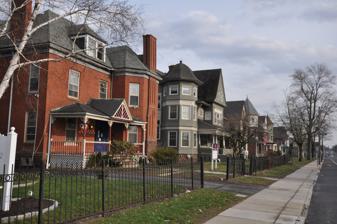
Building: Parkside Historic District (Hartford, Connecticut)
Country: United States of America
Year built: 1885
Historic district in Connecticut, United States United States historic place Parkside Historic District U.S. National Register of Historic Places U.S. Historic district Show map of Connecticut Show map of the United States Location 176-230 Wethersfield Ave. (even numbers), Hartford, Connecticut Coordinates 41°45′1″N 72°40′26″W / 41.75028°N 72.67389°W / 41.75028; -72.67389 Area 2.6 acres (1.1 ha) Built 1885 ( 1885 ) Architectural style Colonial Revival, Queen Anne NRHP reference No. 84001048 Added to NRHP May 31, 1984 The Parkside Historic District encompasses a fine collection of Queen Anne Victorian houses lining the east side of Wethersfield Avenue north of Wawarme Avenue in southern Hartford, Connecticut .  This area was developed in the 1880s and 1890s by Mrs. Elizabeth Jarvis Colt , widow of arms manufacturer Samuel Colt , out of a portion of their extensive estate.  Of this development, a row of nine houses now remains; it was listed on the National Register of Historic Places in 1984. Description and history When Samuel Colt established his arms factory in Hartford, part of the adjacent land became his extensive personal estate.  The bulk of that estate became Hartford's Colt Park, with his mansion house, Armsmear , a National Historic Landmark and part of the nascent Coltsville National Historical Park at the northwest corner.  South of Armsmear, along Wethersfield Avenue, the estate grounds housed an apple orchard.  Colt built a home for his brother James south of Armsmear in 1856.  Colt's widow Elizabeth, for reasons unknown, began building houses and selling off lots for development between that house and Wawarme Avenue in the 1880s.  She had four houses built, of which two still survive, and sold off eight lots, all of which were eventually built on, with seven of the houses surviving.  The west side of Wethersfield Avenue was also developed in the second half of the 19th century with fine Victorian houses; almost all have been torn down and replaced by apartment blocks. The collection of nine surviving buildings represent one of Hartford's finest concentrations of high-style Queen Anne architecture.  They share a uniformity of placement and scale, with similar setbacks and massing, and all 2-1/2 stories set on brownstone foundations.  Six have at least partially brick exteriors, while the other three are frame structures finished in clapboards and shingles.  All have asymmetrical massing, with projecting gables and bays typical of the Queen Anne period.  Notable among them is the c. 1900 home of builder William Scoville at 190 Wethersfield Avenue, which has an octagonal tower at one corner.  Scoville is credited with building this house and two others in the row; other architects involved in building these house are Frederick Comstock (one) and Brooks Lincoln (three). See also National Register of Historic Places listings in Hartford, Connecticut References